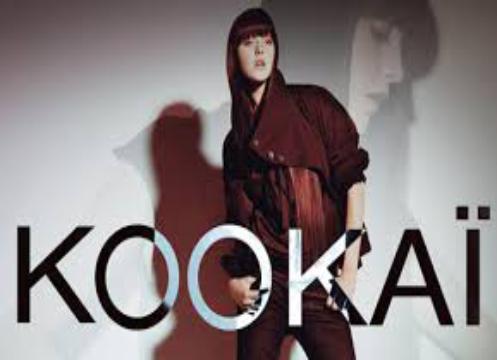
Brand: Kookai
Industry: Clothes